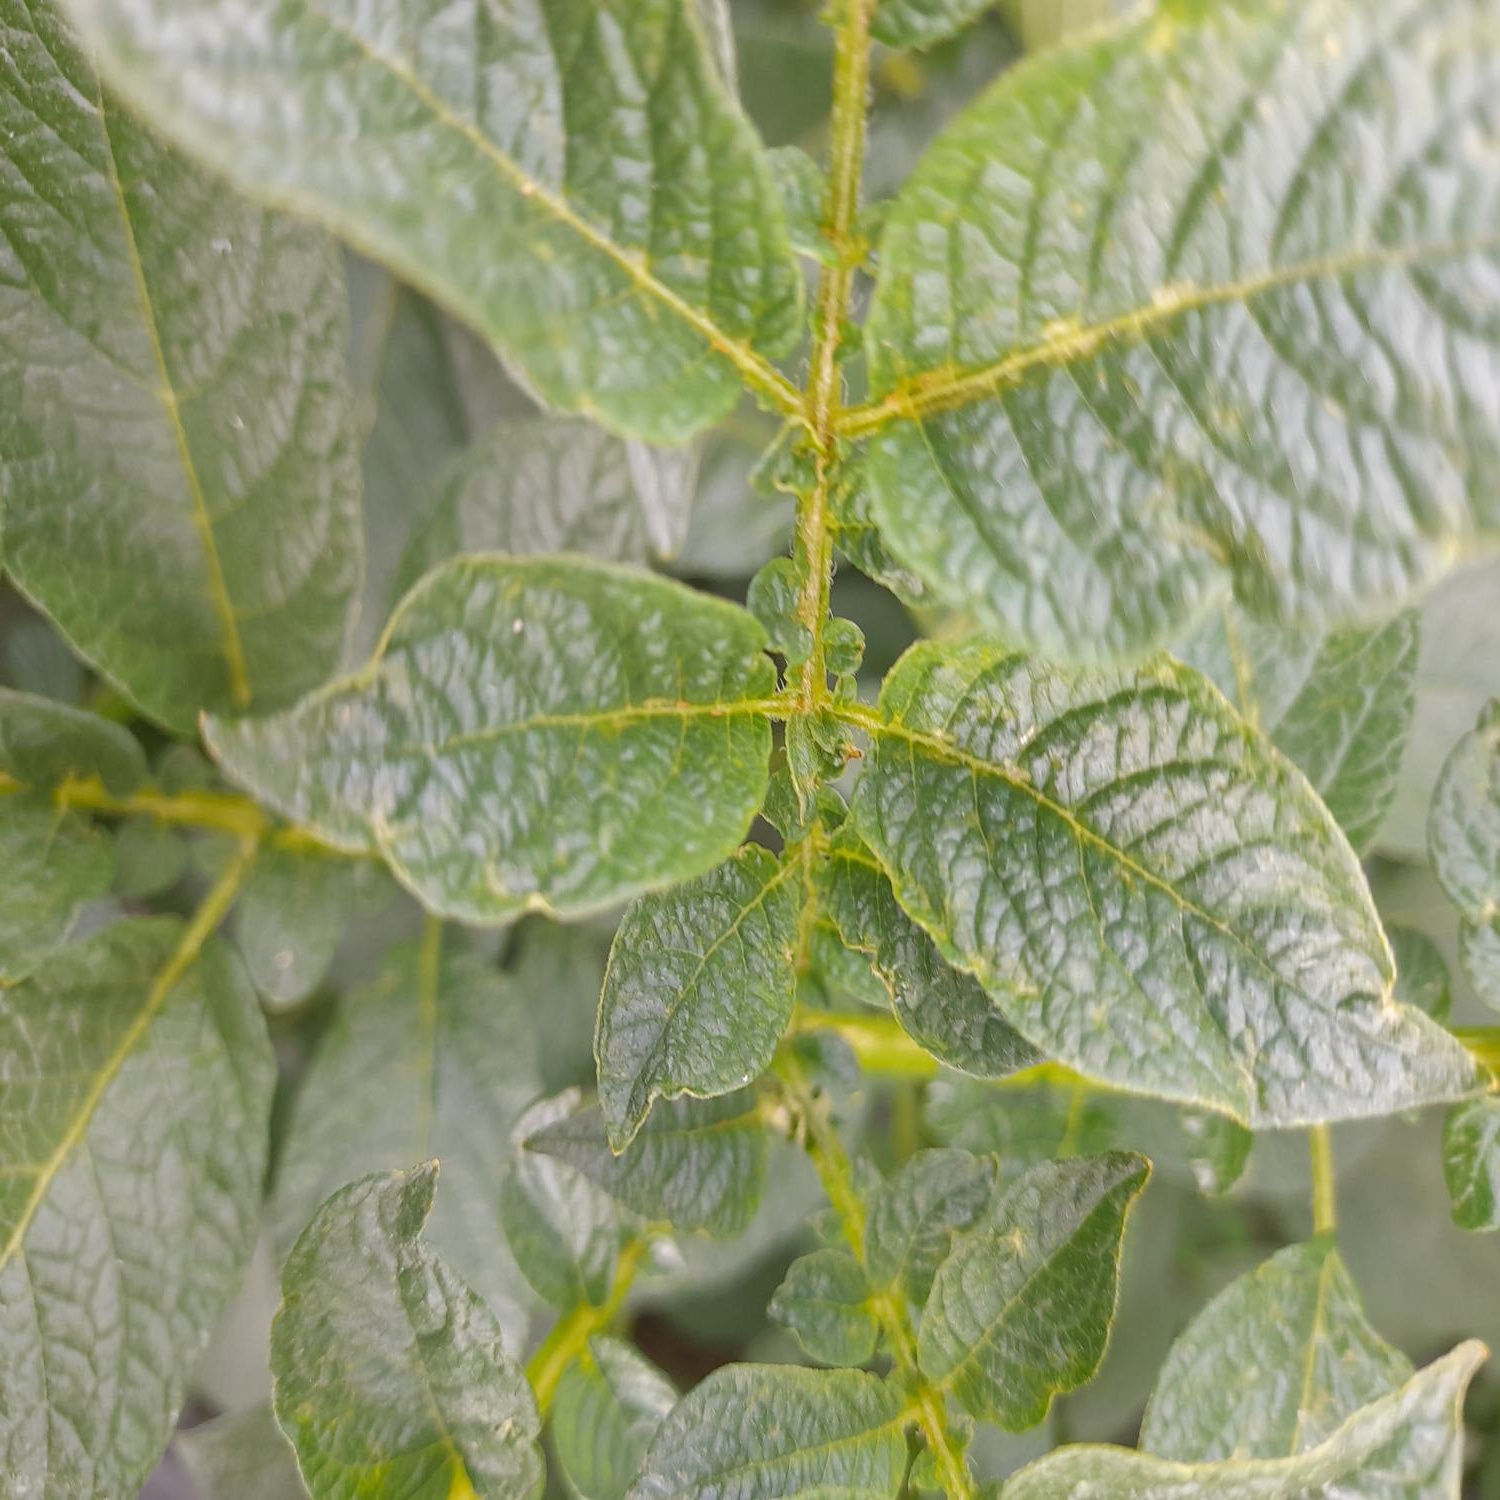
Etiqueta: Virus